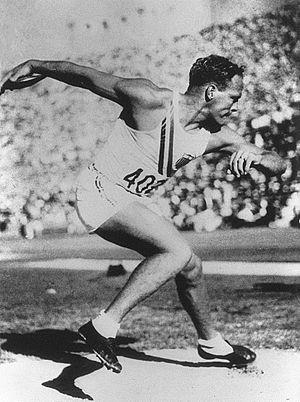
John Franklin Anderson, né le 4 juillet 1907 à Cincinnati et décédé le 11 juillet 1948 à Naknek était un athlète américain. En compétition, il pesait 97 kg pour 1,91 m.